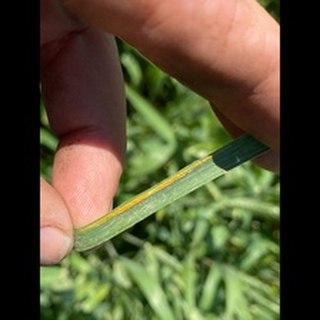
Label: wheat_leaf_blight